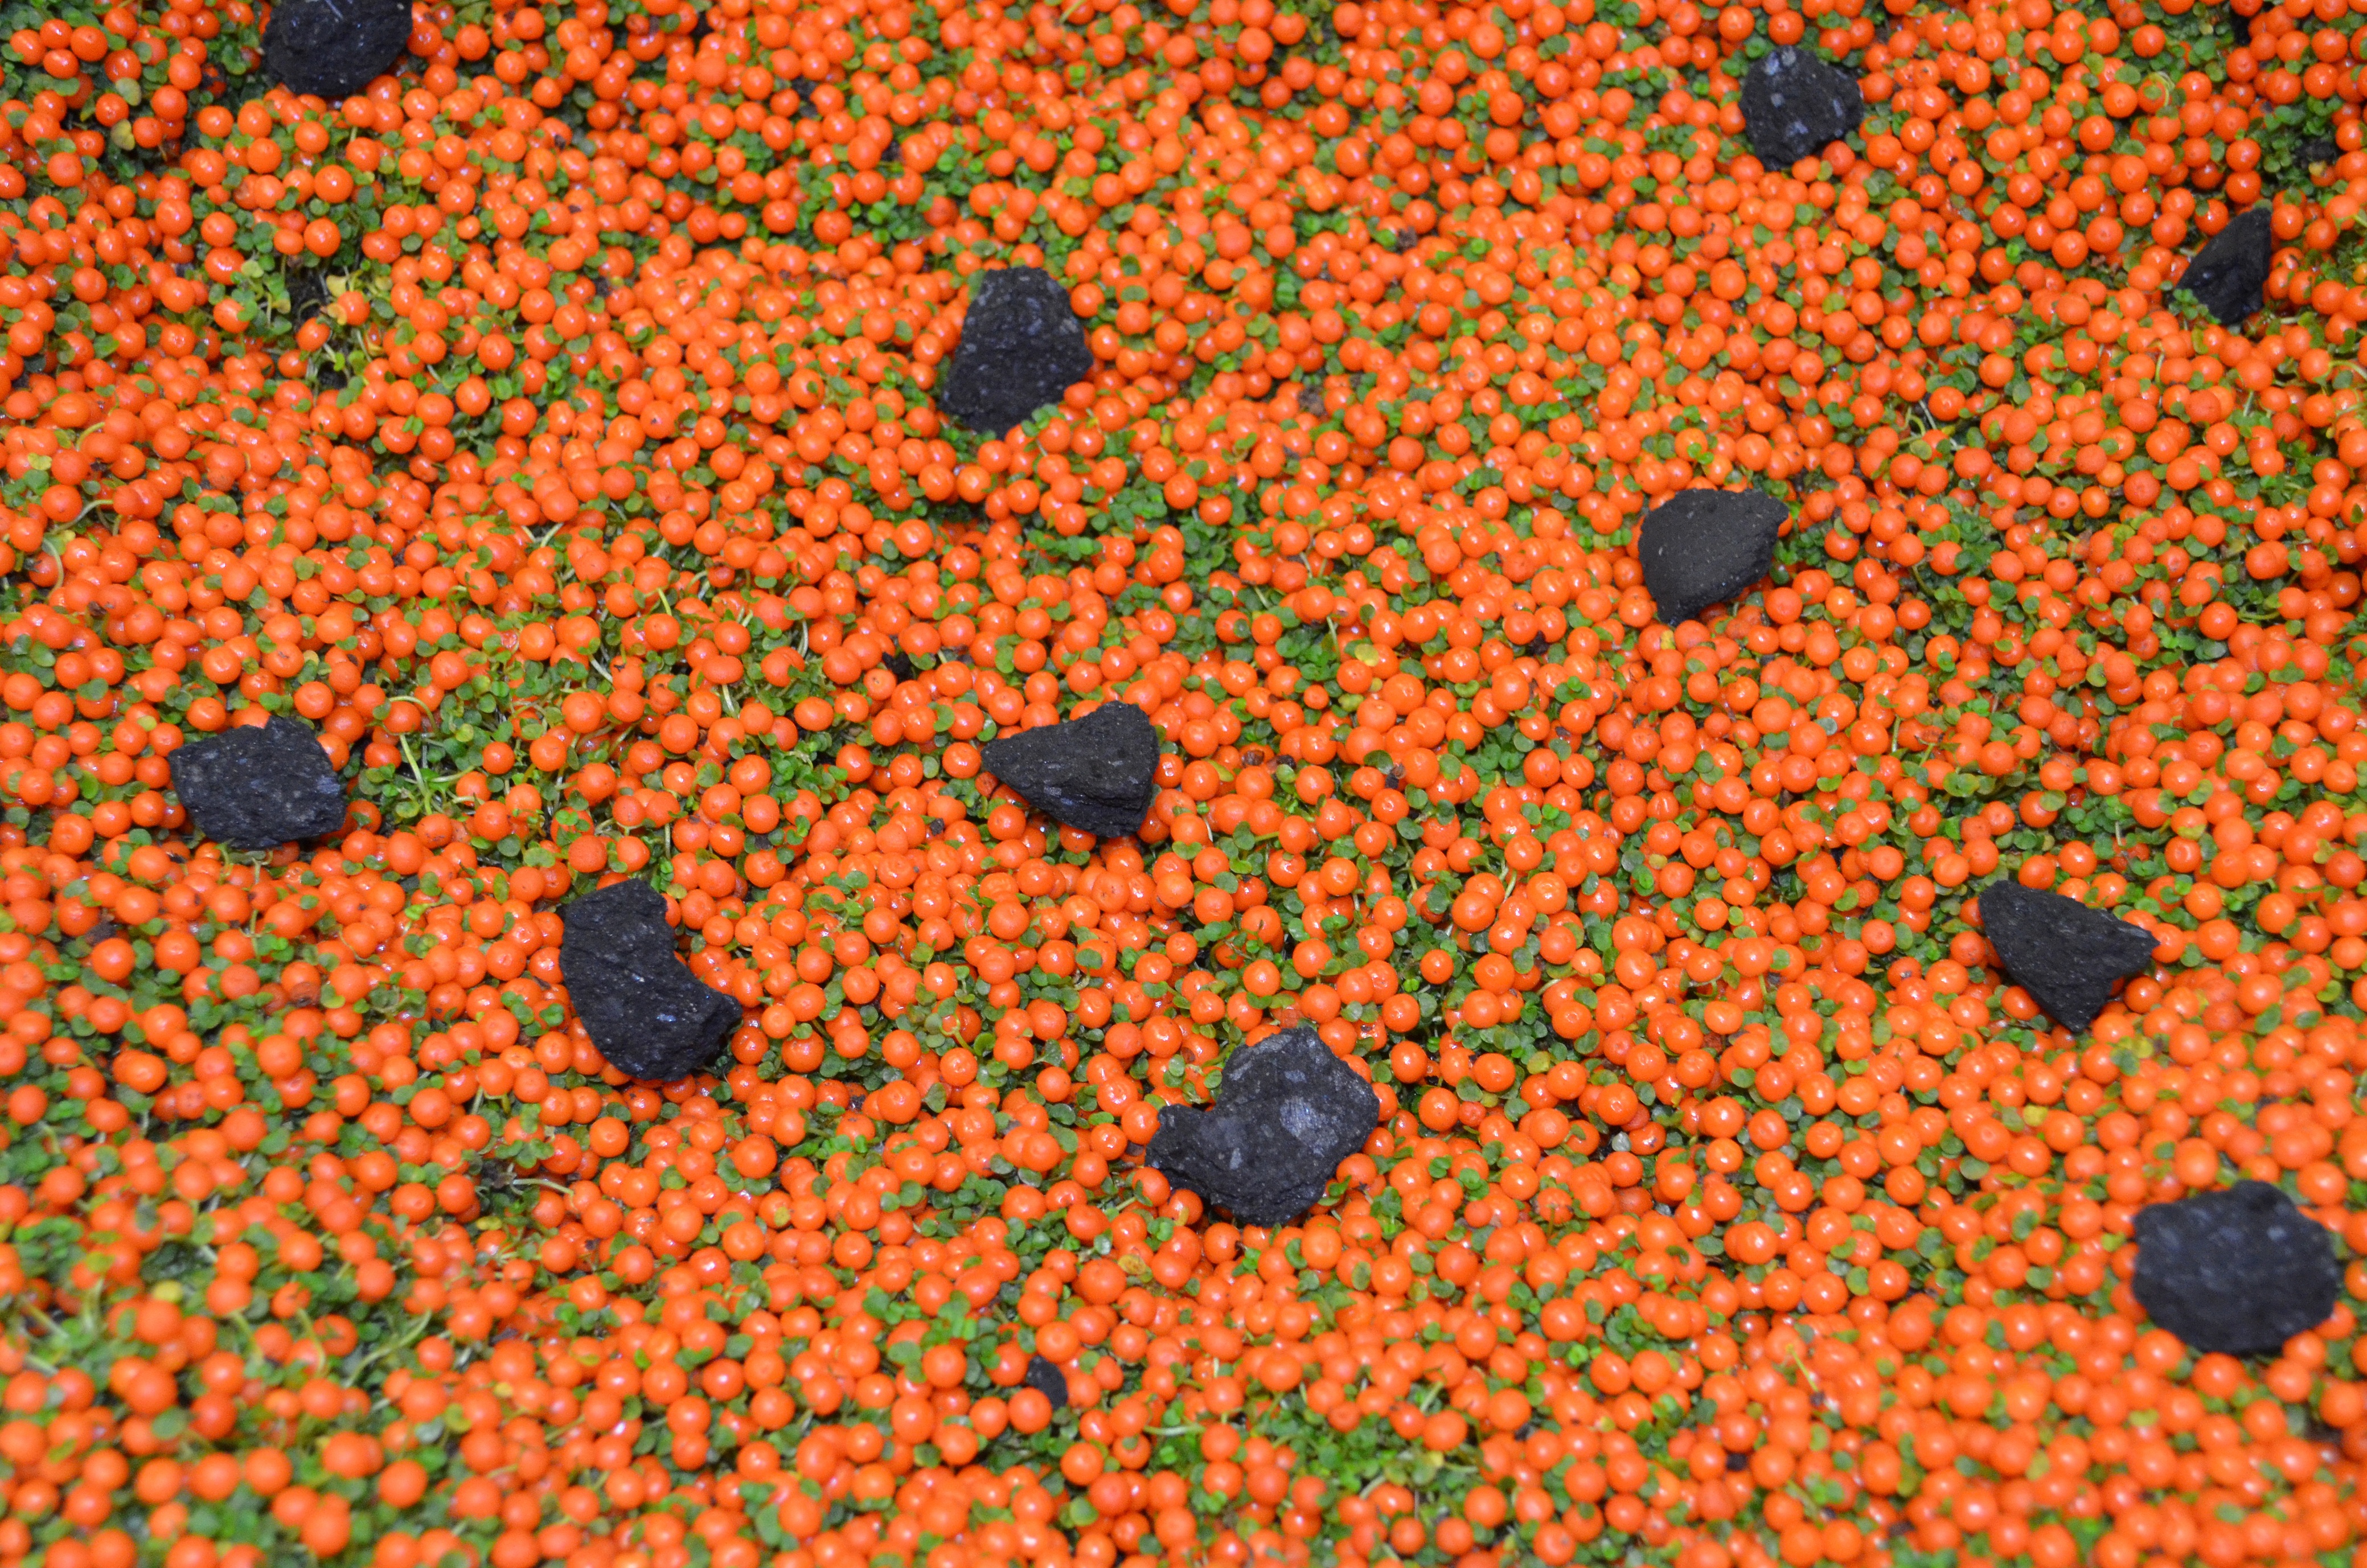
plant, leaf, flower, petal, orange, pattern, red, produce, autumn, soil, contrast, black, flora, potted plant, houseplant, background, macro photography, flowering plant, nertera, lava stone, land plant